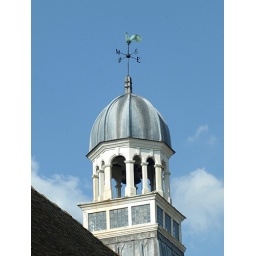
The bell tower above Sudbury Hall stables. Lovely blue skies after weeks of cloud and rain.